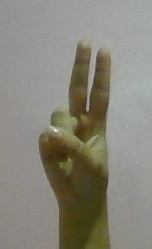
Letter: taa